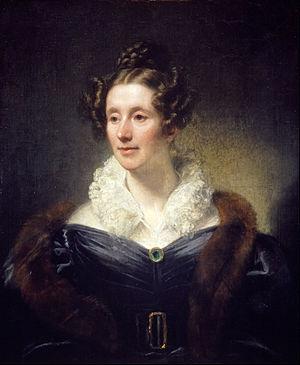
Le romantisme écossais est un mouvement artistique, littéraire et intellectuel apparu en Écosse entre la fin du XVIIIᵉ et le début du XIXᵉ siècle. Il fait partie du mouvement romantique en Europe, lequel s’opposait, en partie, au Siècle des Lumières. Il met en valeur les sentiments individuels, nationaux et émotionnels, se détachant ainsi des modèles de la Renaissance et du classicisme pour se rapprocher du Moyen Âge.
Mary Somerville était à la fois une écrivaine et une scientifique écossaise en un temps où la participation des femmes à la science était découragée. Elle traduisit et popularisa la Mécanique céleste de Laplace et amena John Couch Adams à chercher et découvrir la planète Neptune.